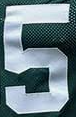
Number: 5